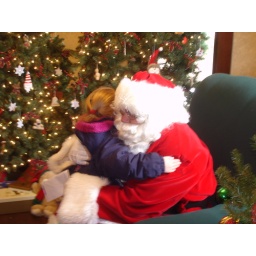
Santa gets a hug from a little girl inside the old house at James Ranch Park in Xenia.